Hakuun Yasutani

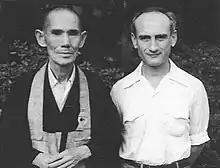
Hakuun Yasutani and Phillip Kapleau

Ryōkō Yasutani (安谷 量衡) was born in Japan in Shizuoka Prefecture. His family was very poor, and therefore he was adopted by another family. When he was five he was sent to Fukuji-in, a small Rinzai-temple under the guidance of Tsuyama Genpo.